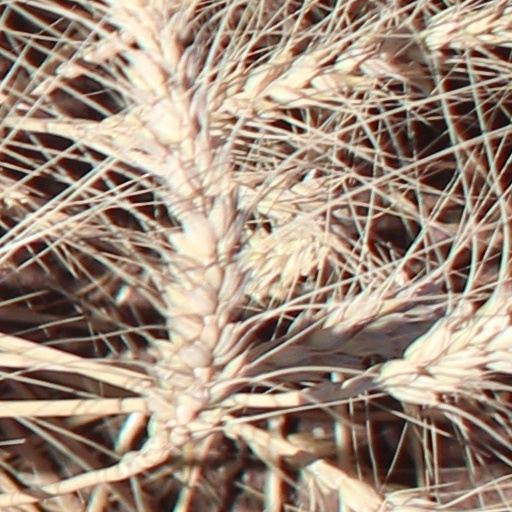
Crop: wheat